ZENN

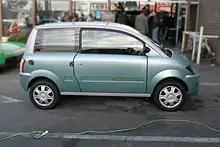
cityZENN

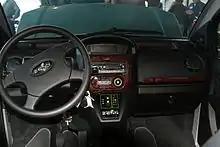
cityZENN interior

The cityZENN was a planned fully-certified, highway-capable vehicle with a top speed of and a range of . Powered by EEStor, the cityZENN was to have been rechargeable in less than 5 minutes, feature operating costs 1/10 of a typical internal combustion engine vehicle and be 100% emission-free at the point of use. The cityZENN was being designed to meet the transportation requirements of a large percentage of drivers worldwide. Ian Clifford, CEO of ZENN Motor Company, also stated that a normal household outlet with 110 volt supply would fully charge the EEStor powered CityZENN in 4 hours, and a normal household outlet with 220 volt supply can fully charge the EEStor powered CityZENN in 2 hours. The 5 minute fast charge would only be possible at special charge stations.